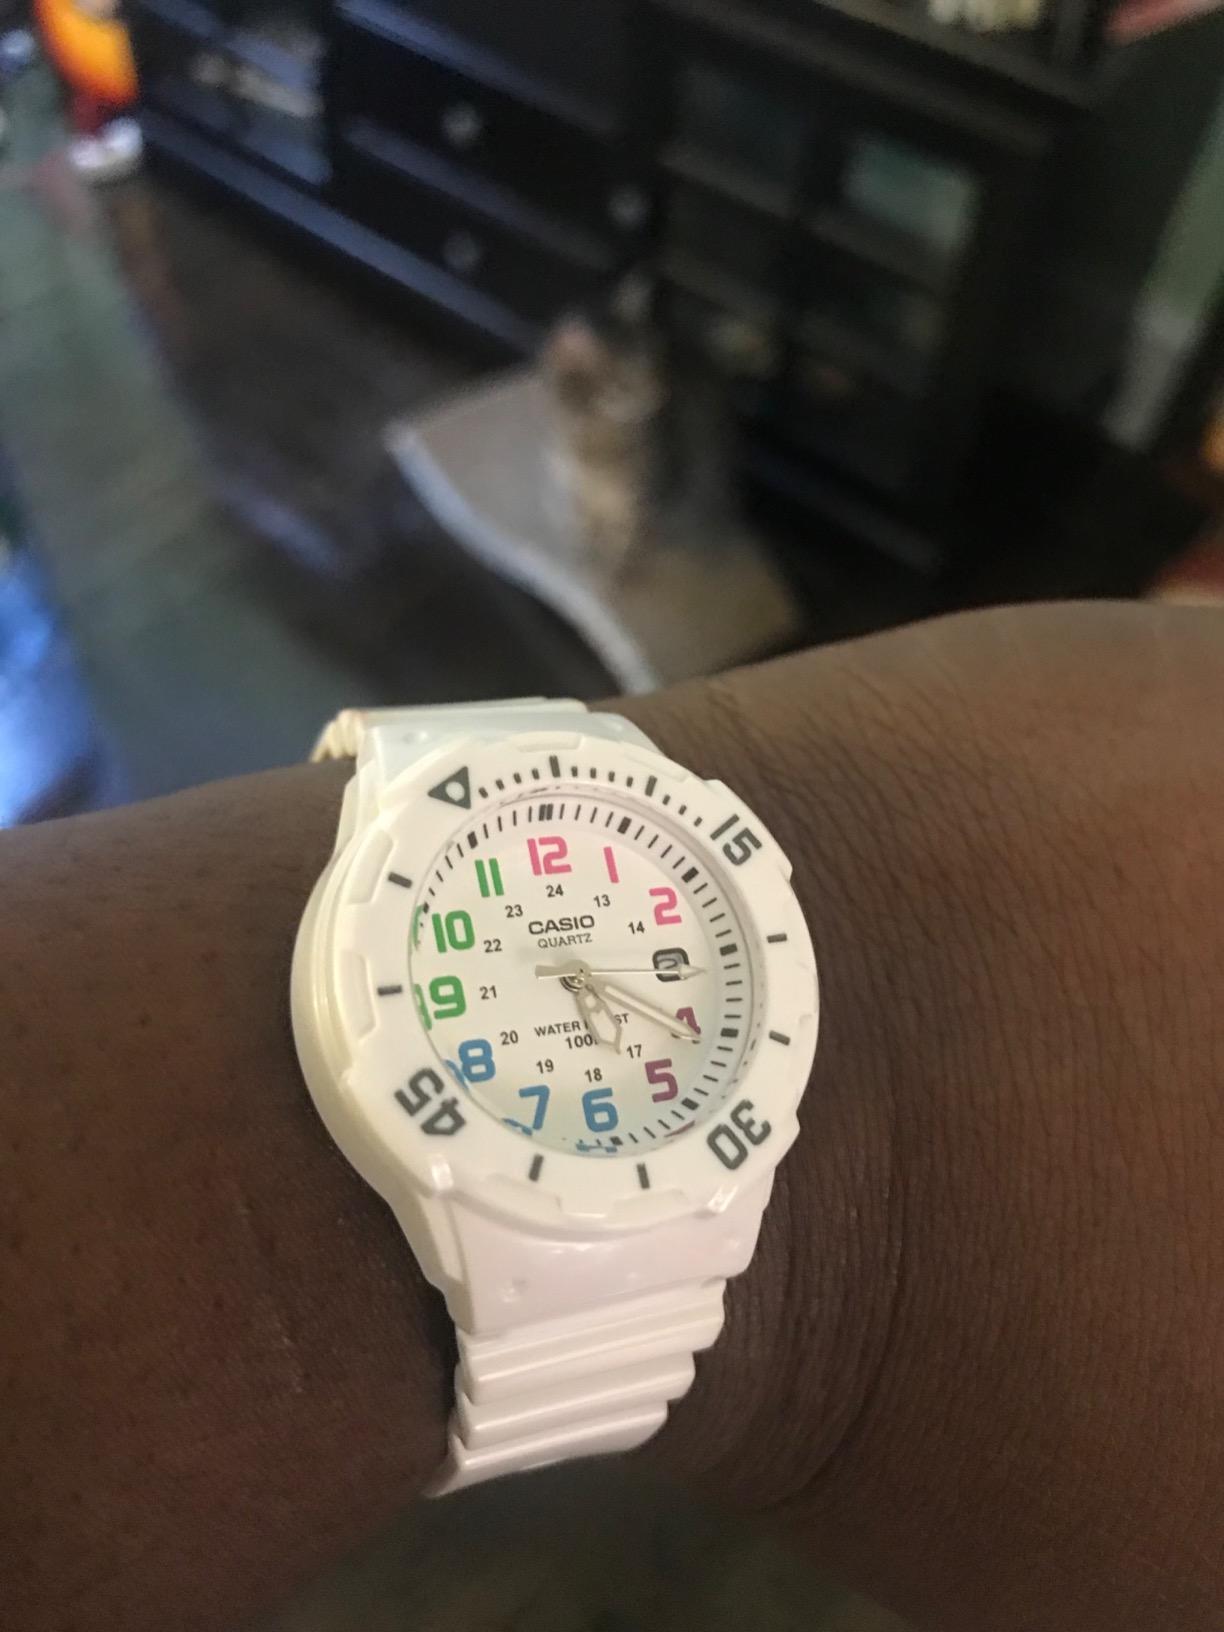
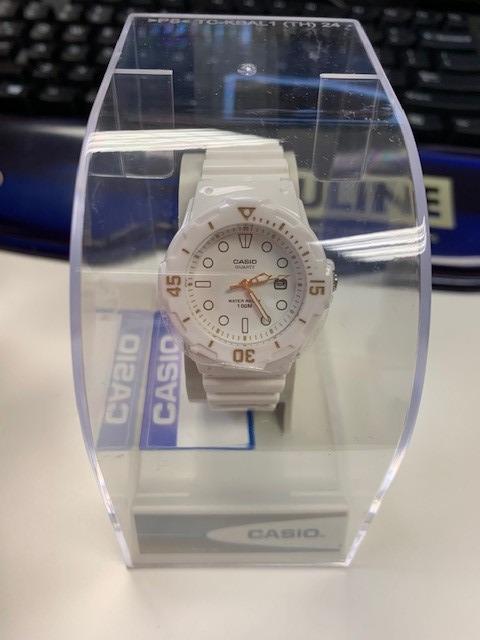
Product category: accessories_watch
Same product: yes